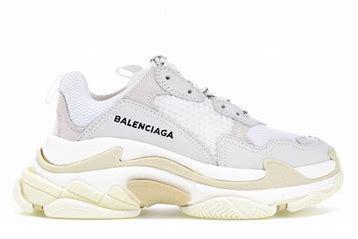
Brand: Balenciaga
Model: Triple S